Railway surgery

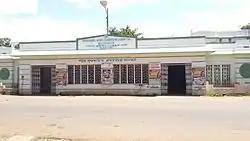
Divisional railway hospital, Golden Rock, Tiruchirappalli, Tamil Nadu

The first inter-city railway passenger service in the world was the Liverpool and Manchester Railway, opened in 1830. By 1860, the UK had 10,000 miles of track and employed 180,000 people. Despite being the pioneer, British railways (and European railways in general) were much safer than American lines and consequently had fewer injuries, although early injury rates were still high by modern standards. Furthermore, British lines did not pass through vast, thinly populated regions. Medical infrastructure was already well developed in the country. Railway companies still employed surgeons. Page at the London and North Western has already been mentioned. Another example is Thomas Bond who was retained as surgeon by both the Great Eastern and Great Western Railways. However, Bond's function for the railways was primarily as medico-legal consultant regarding injury claims rather than practical surgery. He did, however, treat the injured of an overturned train on which he was himself a passenger. Bond's last major work for the railways was investigations in connection with the Slough rail accident of 1900. Bond also wrote a lengthy article on railway injuries for Heath's "Dictionary of Practical Surgery". There is a similar picture with James O. Fletcher, surgeon to the Manchester, Sheffield and Lincolnshire and Great Northern Railways, who wrote the book "Railways in Their Medical Aspects". Fletcher's book discusses numerous cases where he examined or treated patients post-surgery and discusses medico-legal issues at length. However, he does not cite a single example of his own, or railway colleagues', emergency surgery.